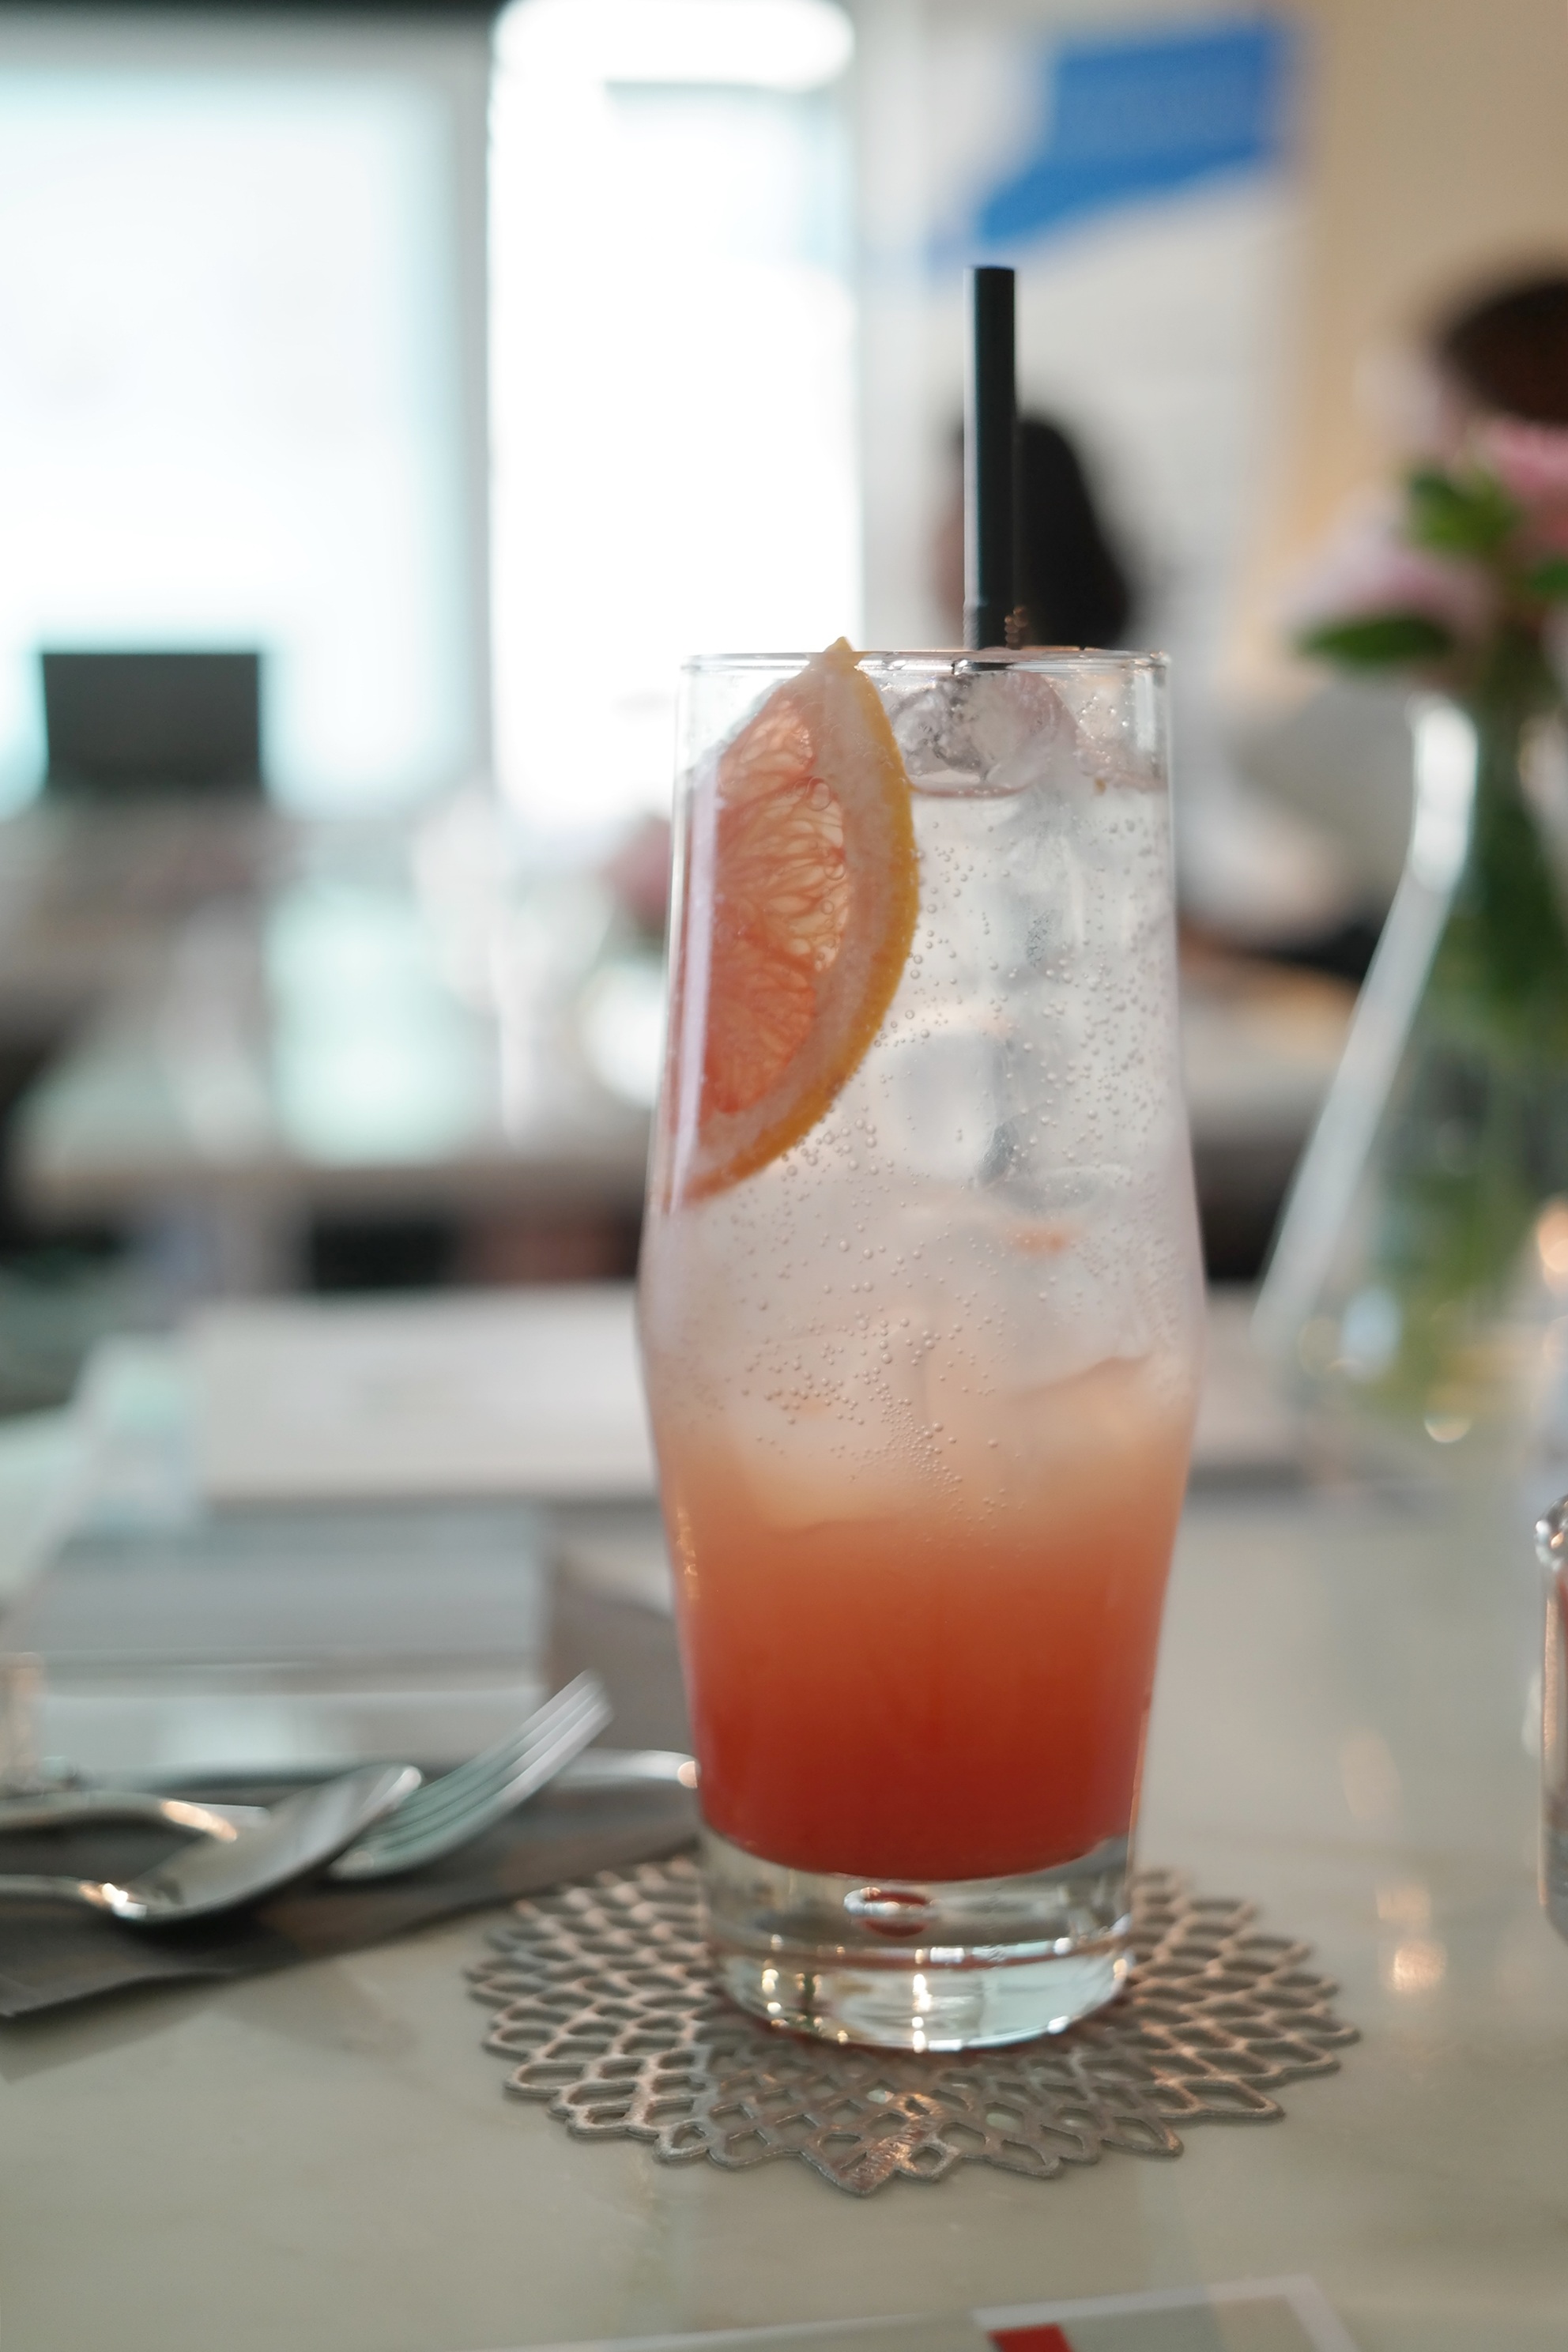
drink, cocktail, drinks, liqueur, alcoholic beverage, tapi rouge, distilled beverage, ade, grapefruit aid